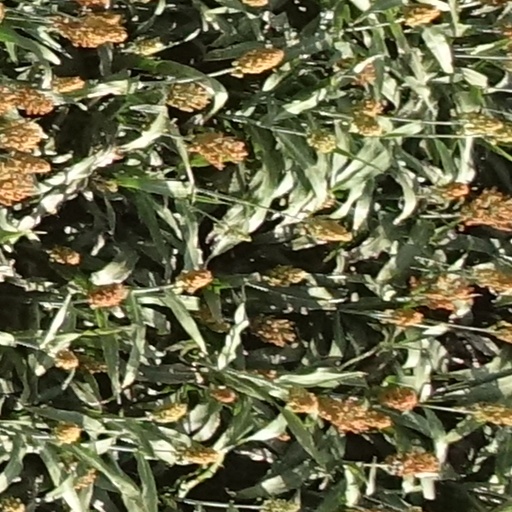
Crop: sorghum